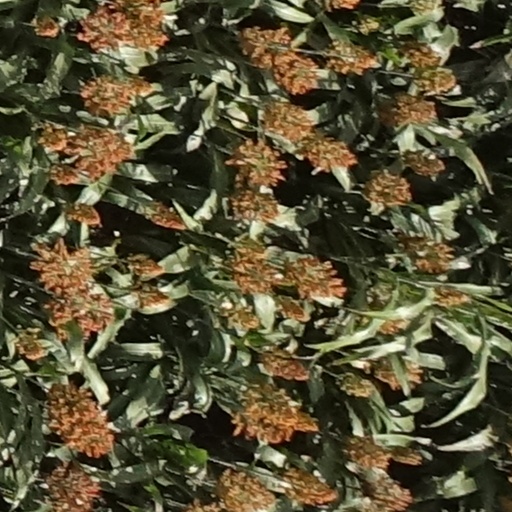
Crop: sorghum